Thief (film)

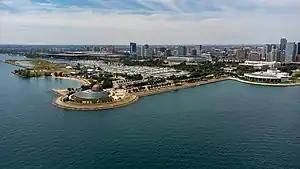
Museum Campus park in Chicago, one of filming locations used in "Thief".

"Thief" was filmed on-location in Chicago and Los Angeles. Jerry Bruckheimer and Ronnie Caan served as the film's producers.